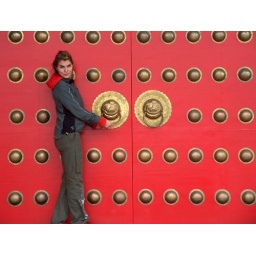
amazin red - gold door in dali, and ivona of course ;)